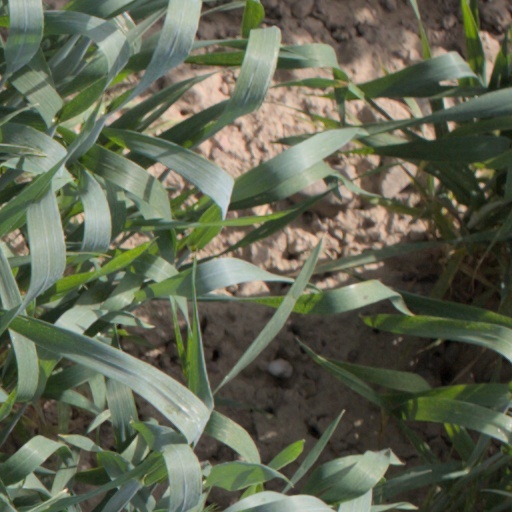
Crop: wheat